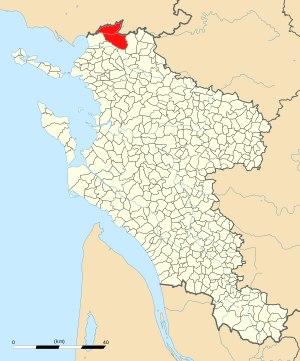
Marans est une commune du sud-ouest de la France située dans le département de la Charente-Maritime. Ses habitants s'appellent les Marandais et les Marandaises.